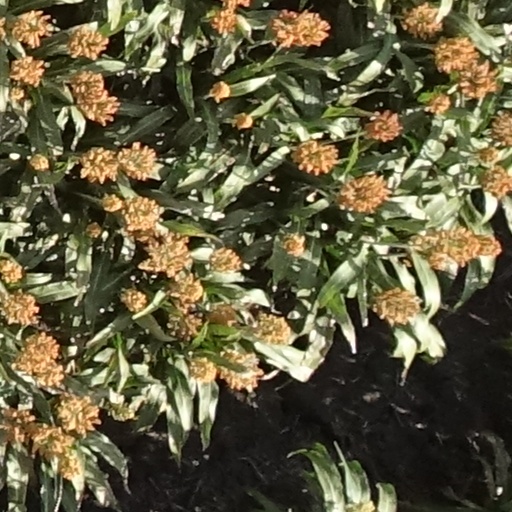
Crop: sorghum